Andries Stockenström (judge)

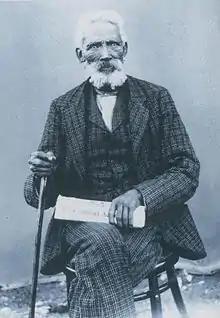
Griqua leader and Captain, Nicolaas Waterboer

In a crucial finding Stockenström ruled that, as the Griqua people were nomadic, the Griqua chiefs (or ""captains"") were rulers over a people, but not over a fixed territory. The Griqua people had also only arrived in this part of Southern Africa a little over 50 years before, in the early 19th century. The Griqua captains therefore did not automatically get the right to own and develop all of the land through which they moved, but only those areas in which they would settle. Other areas they could continue to move through, but were not given automatic title to own and develop.